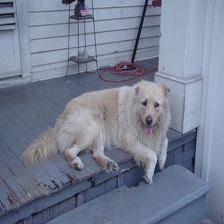
Species: dog
Breed: great pyrenees